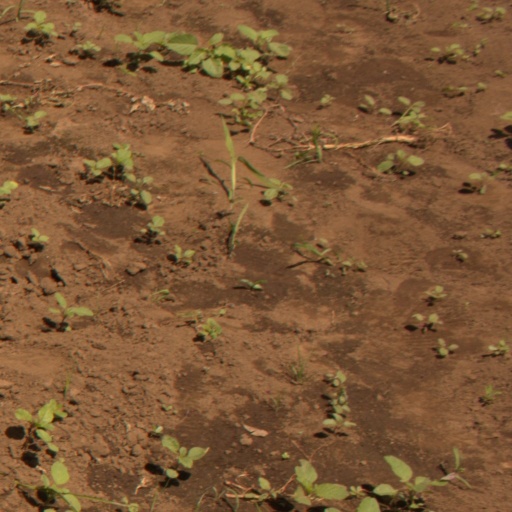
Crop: soybean